Coe Memorial Park

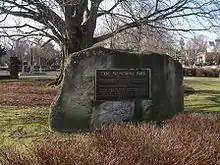
Coe memorial boulder in the park

A great drama was made of the selection of a boulder upon which to place the memorial plaque for the Coes. The selected boulder weighed 15 tons and was moved through the center of town to the Park on the logging wagon pulled by twenty horses. The Civil War monument was originally erected in front of Town Hall in 1879 and was moved to Coe Memorial Park in 1936.